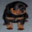
Label: dog